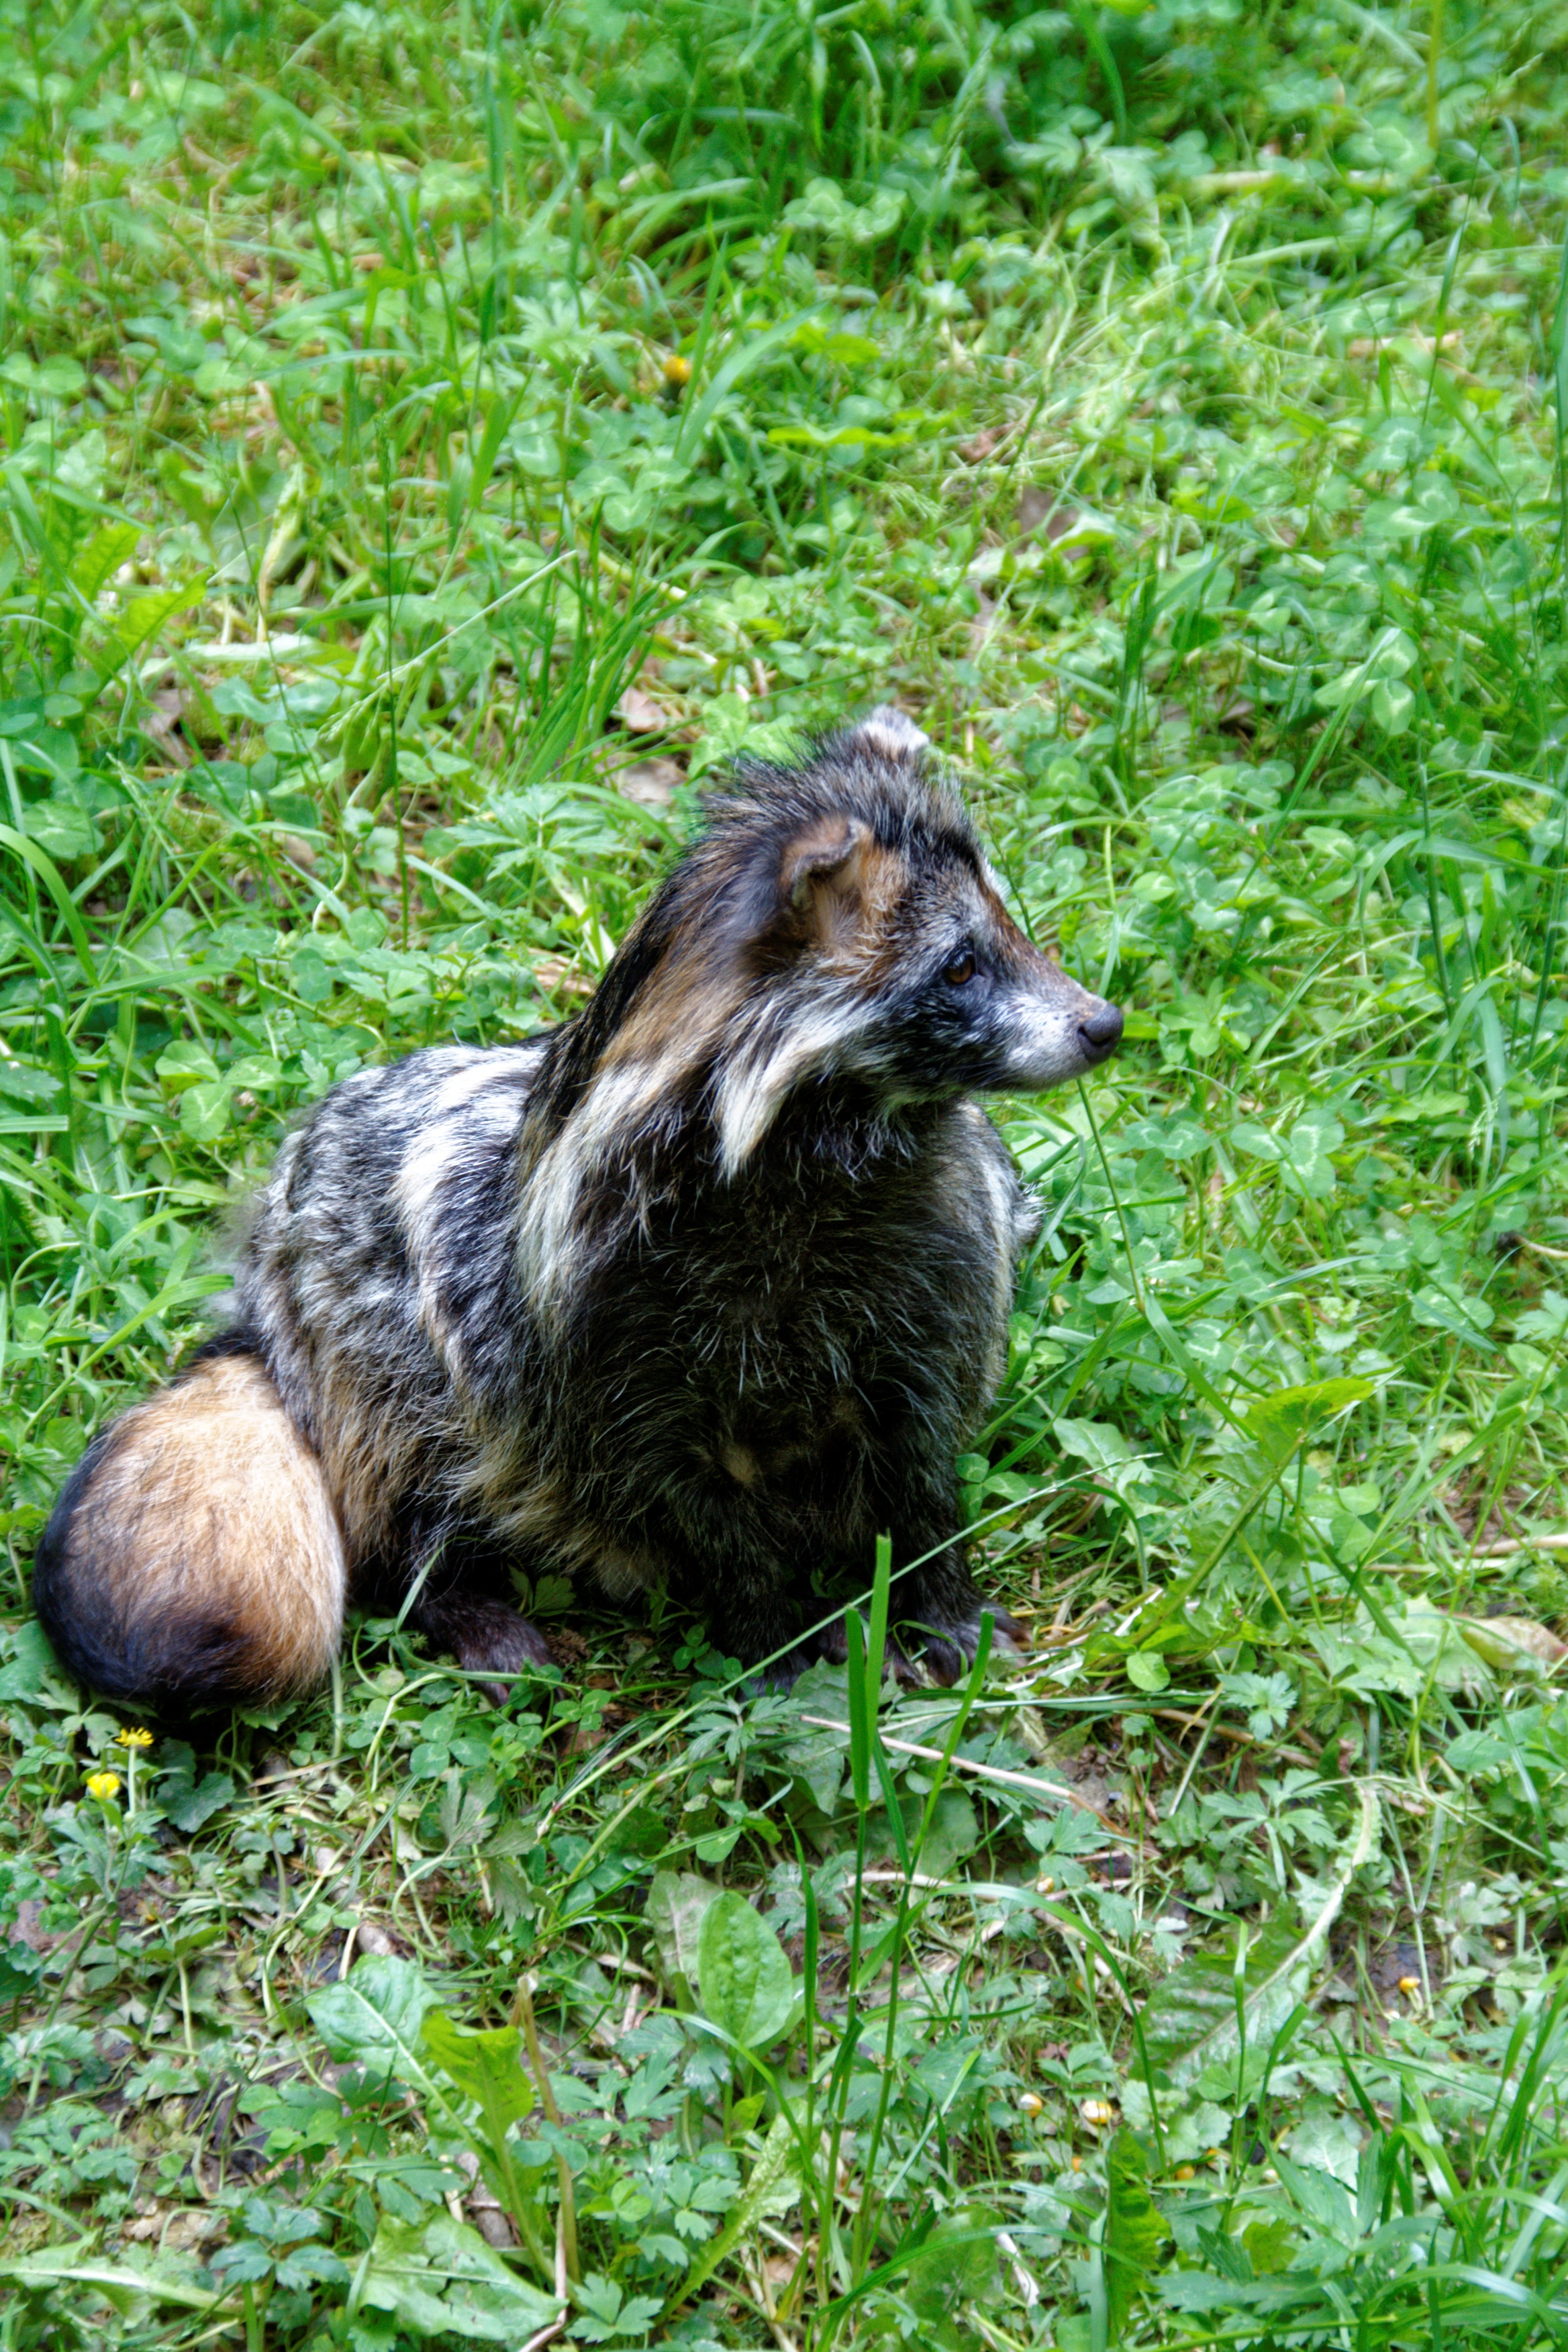
grass, wildlife, wild, zoo, mammal, fauna, raccoon, animals, furry, vertebrate, fuchs, animal world, wildlife park, dog like mammal